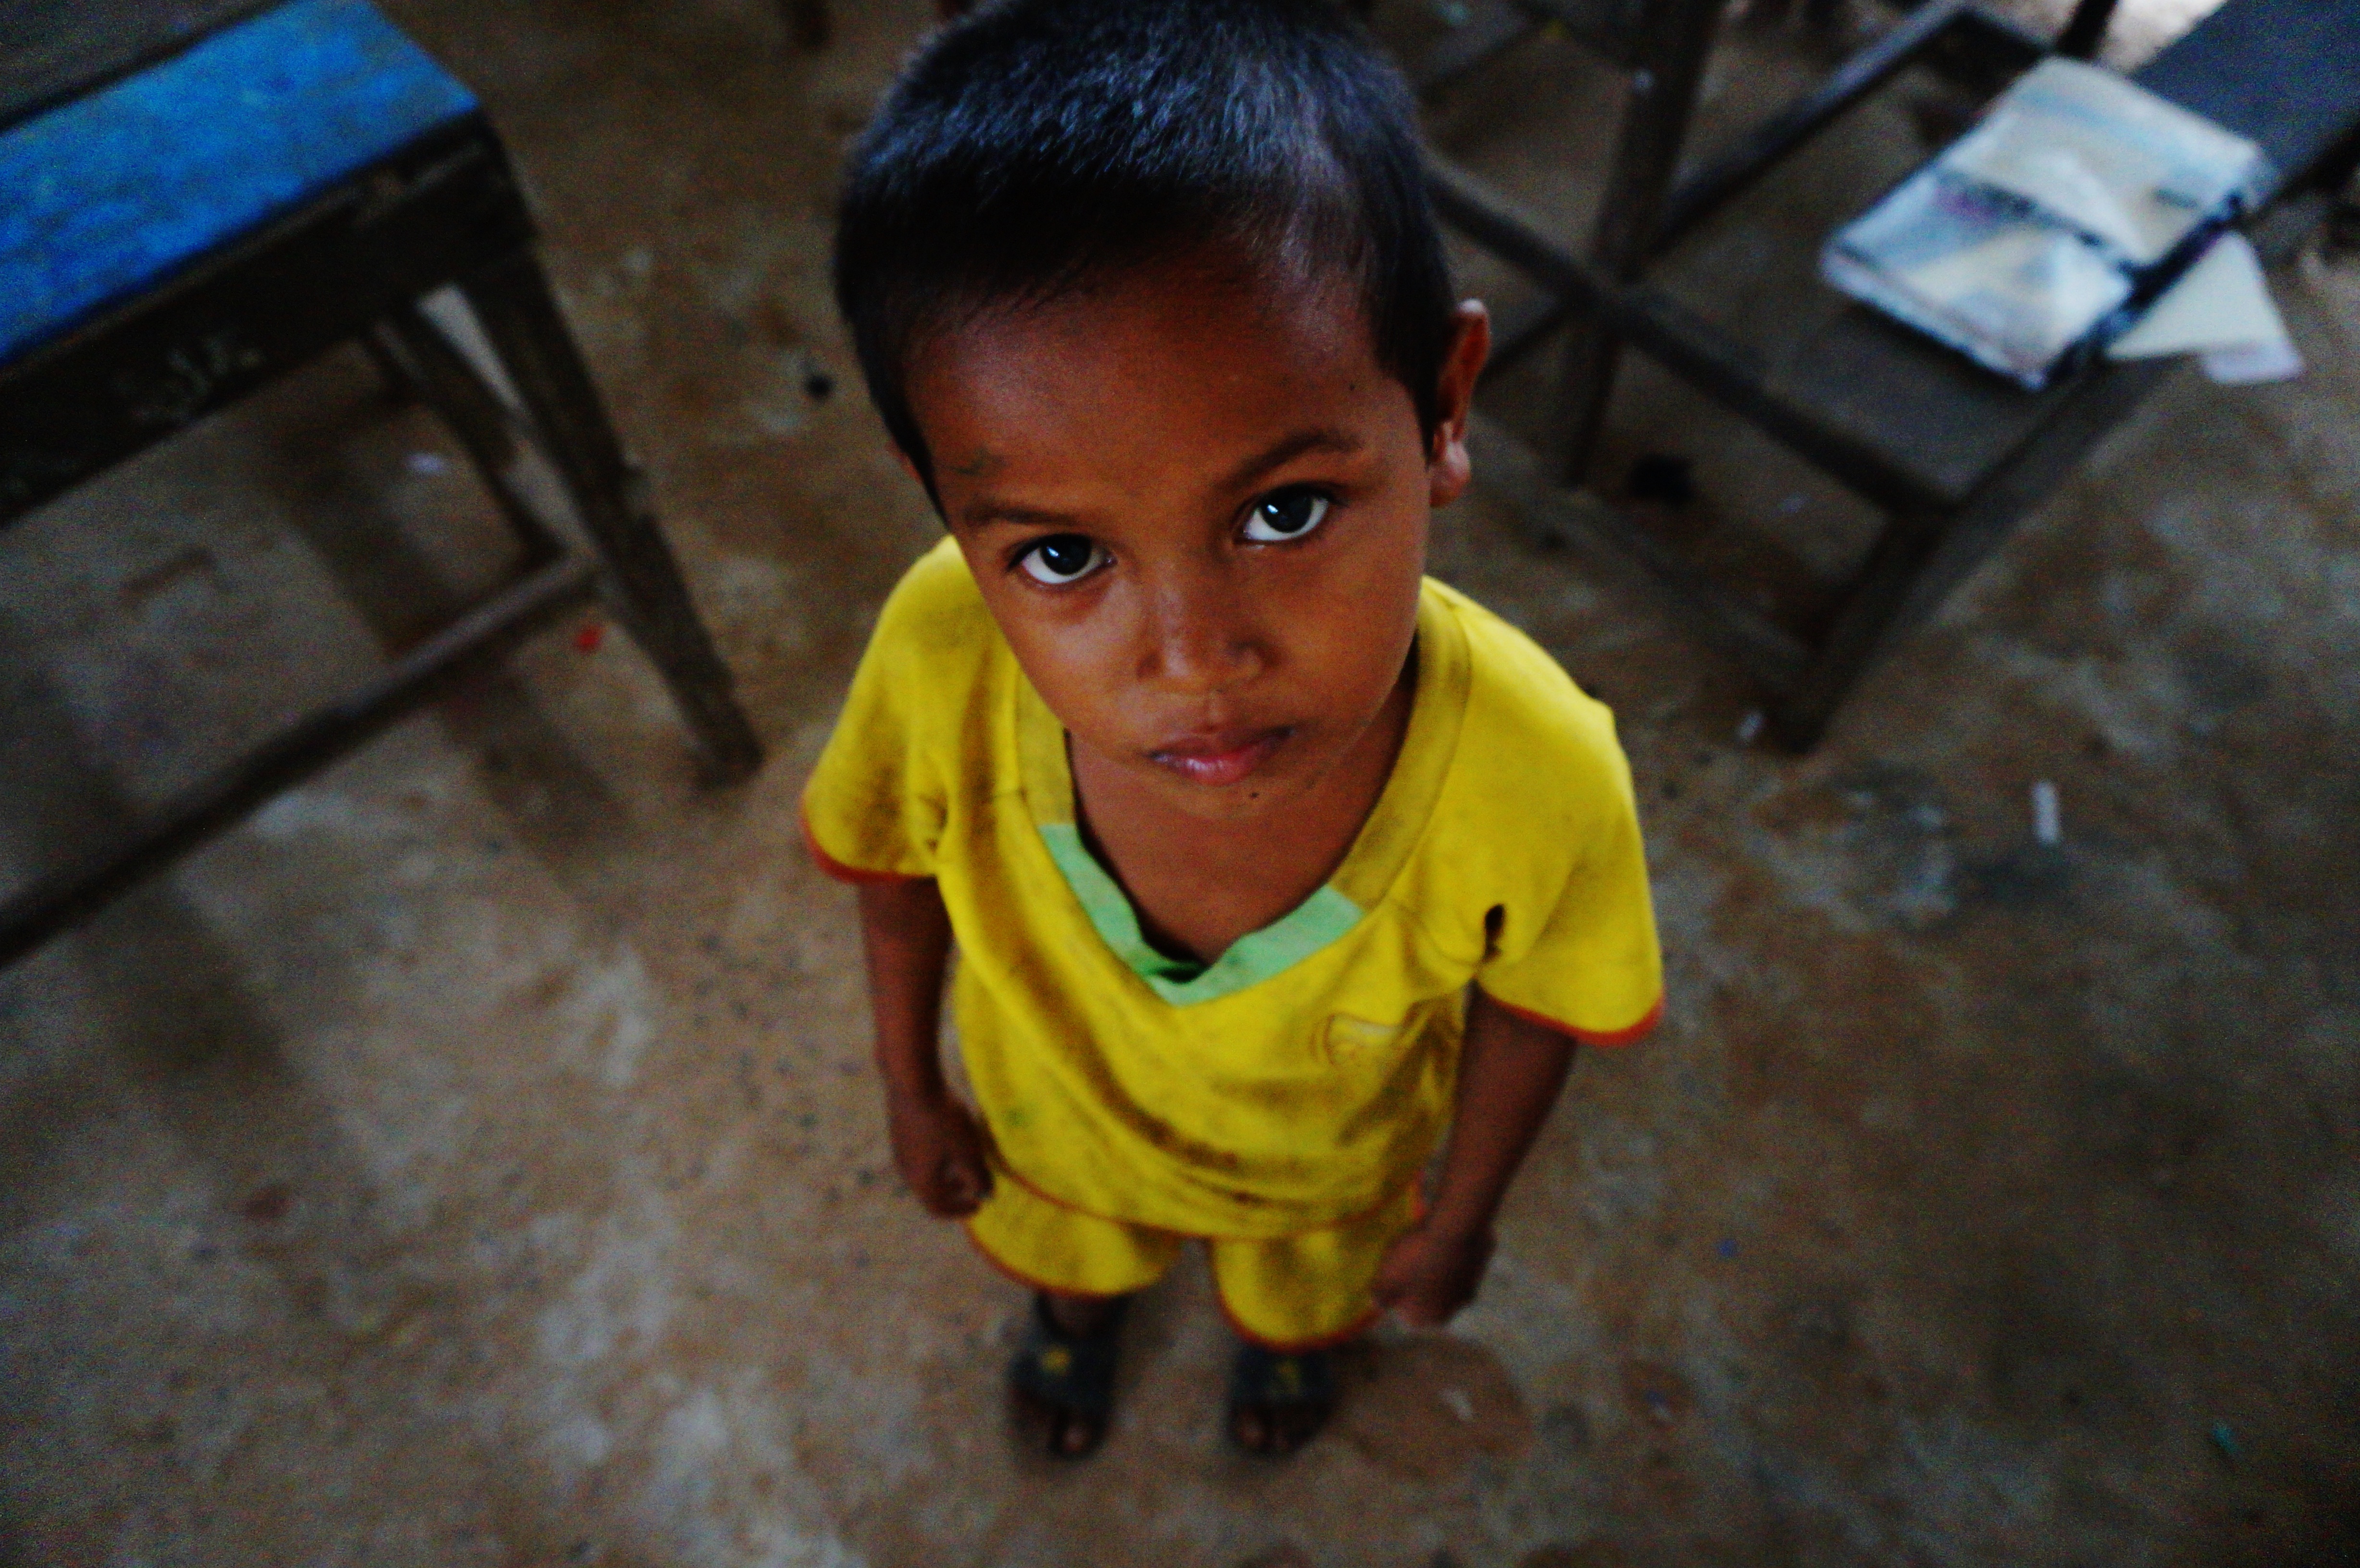
person, play, countryside, boy, kid, village, child, dirty, toddler, cambodia, look, see, volunteer, poor, volunteering